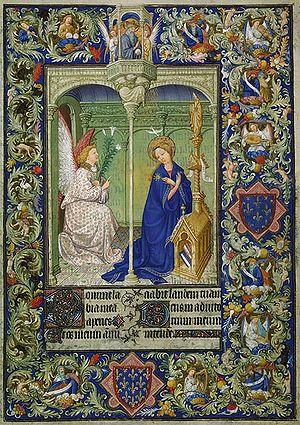
Les Belles Heures du duc de Berry sont un livre d'heures commandé par Jean de Berry actuellement conservé au Metropolitan Museum of Art de New York, au sein de la collection des Cloîtres, sous la cote Acc.no.54.1.1. Les enluminures ont été peintes par les Frères de Limbourg entre 1405 et 1408 ou 1409.
Jean de Berry, troisième fils du roi de France Jean II dit le Bon, est un prince français qui a joué un rôle politique important dans le royaume de France au cours des règnes de son frère Charles V et de son neveu Charles VI.
The Cloisters est un musée américain, situé dans le quartier de Washington Heights au nord de l'île de Manhattan à New York. Il regroupe quatre cloîtres médiévaux européens et des collections d'objets médiévaux. Il est l'un des départements du Metropolitan Museum of Art.